Nancy, France

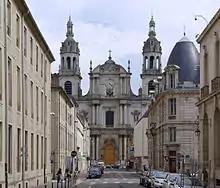

The old city centre’s heritage dates from the Middle Ages to the 18th century. The cathedral of Nancy, the Triumphal Arch and the "Place de la Carrière" are a fine examples of 18th-century architecture. The Palace of the Dukes of Lorraine is the former princely residence of the rulers. The palace houses the Musée Lorrain.